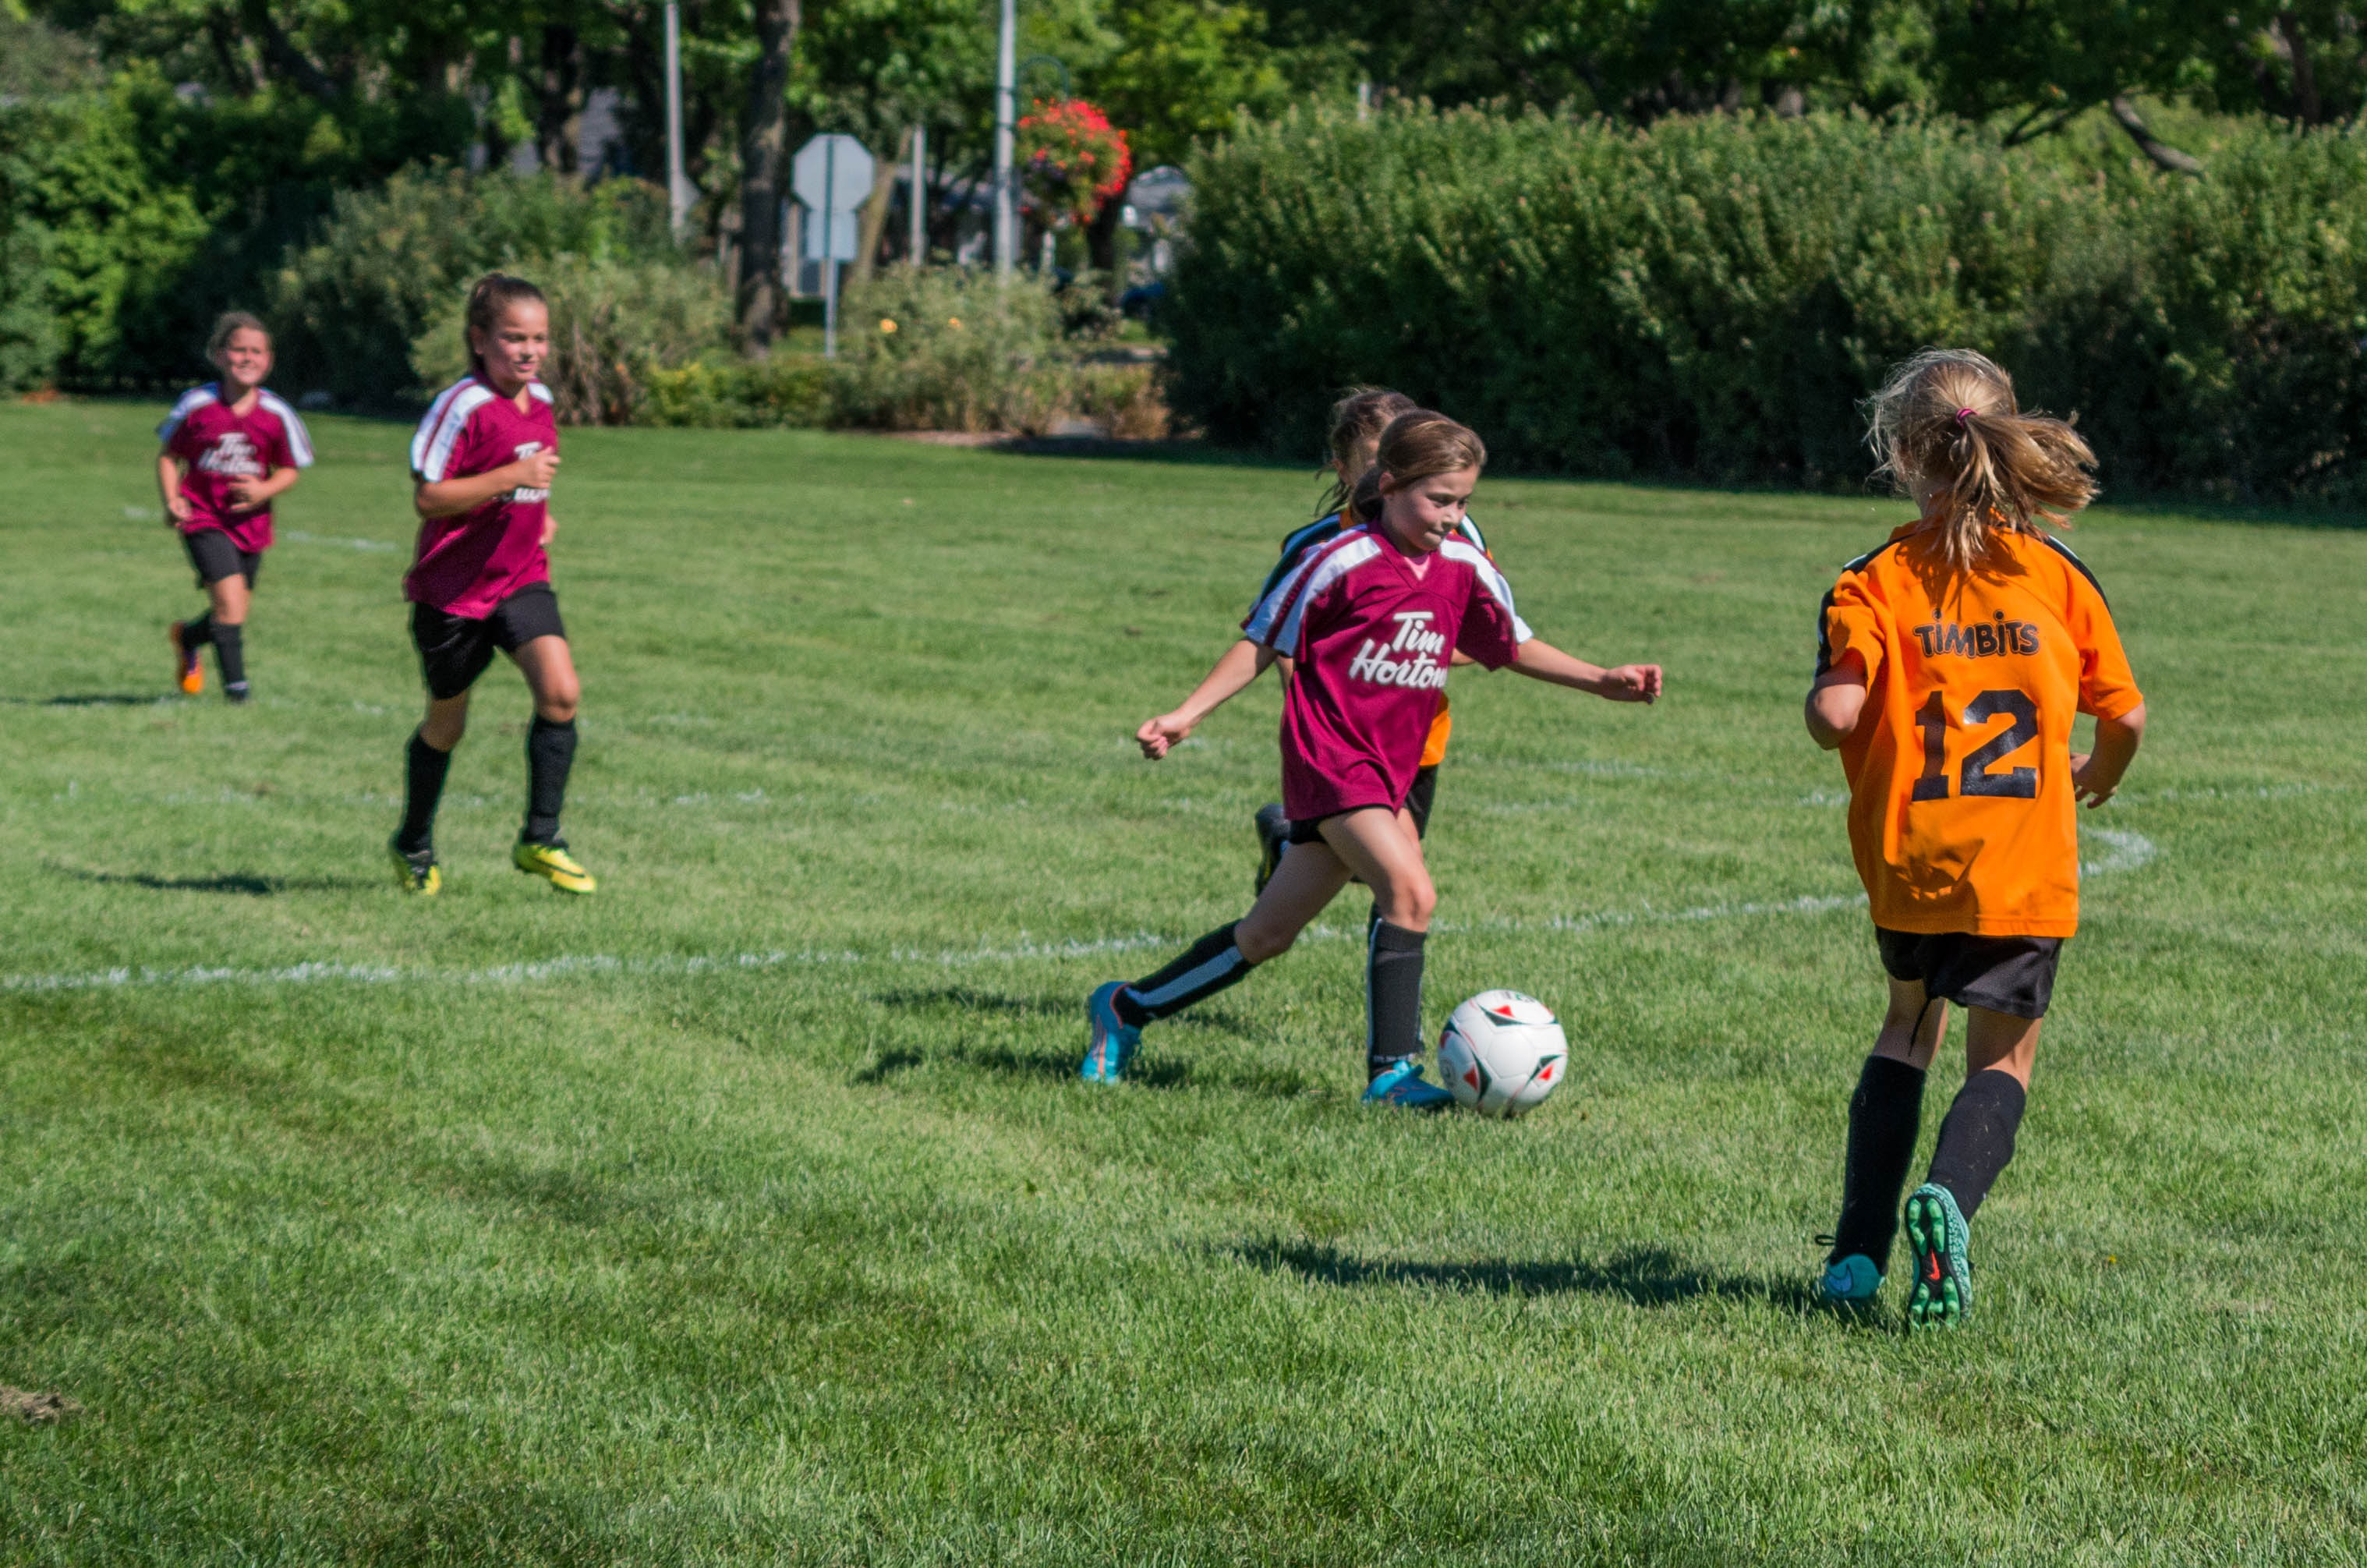
sport, play, summer, youth, soccer, player, team, sports, tournament, football player, ball game, team sport, competition event